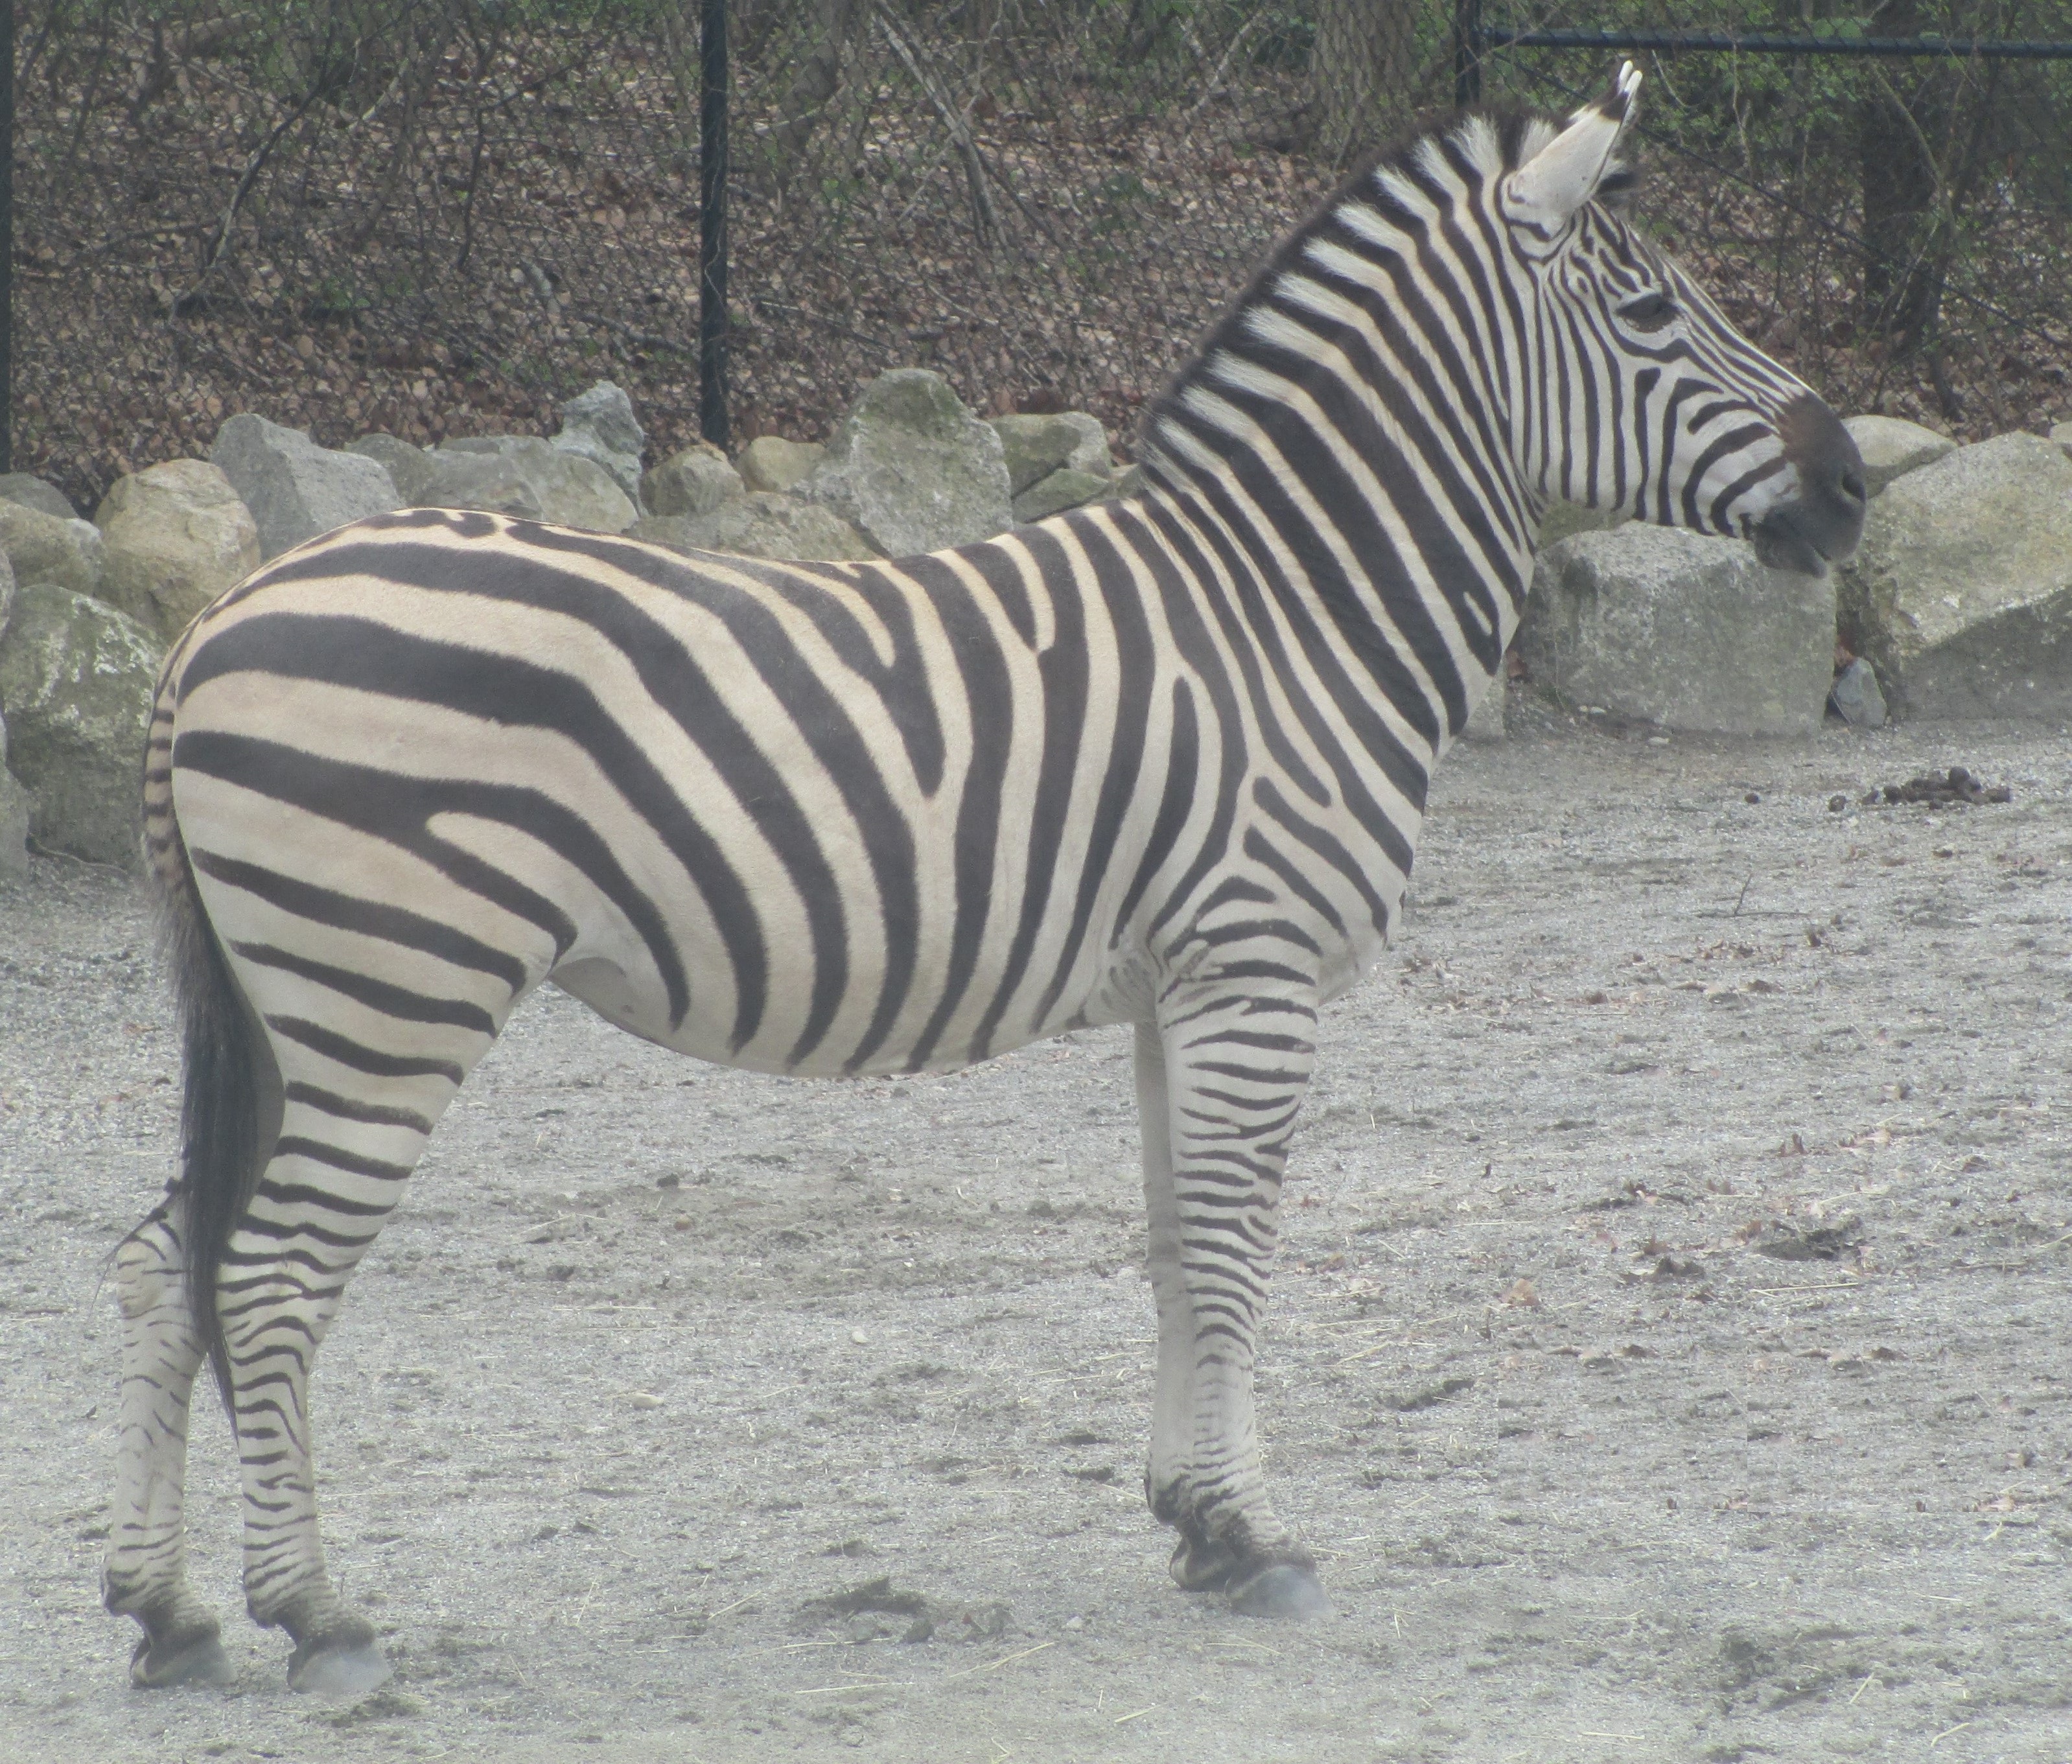
wildlife, zoo, mammal, fauna, zebra, vertebrate, horse like mammal